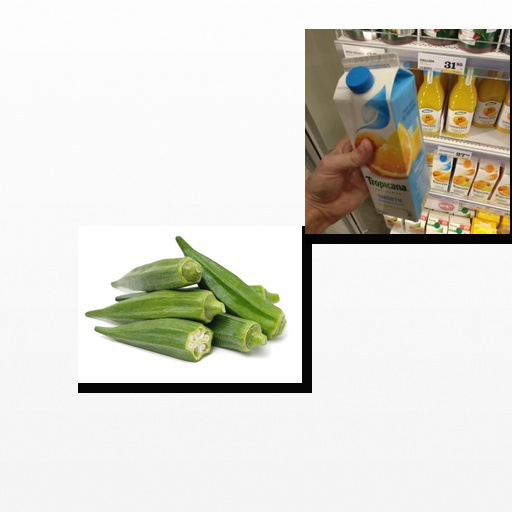
Food items: okra, mixed_juice